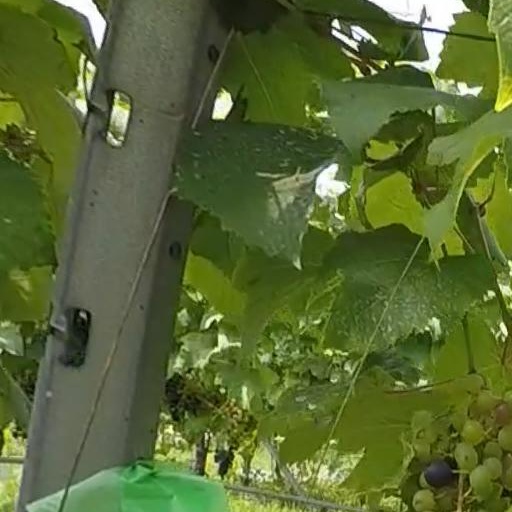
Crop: grape